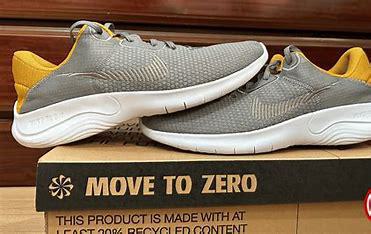
Brand: Nike
Model: Flex Experience Run 11 Next Nature